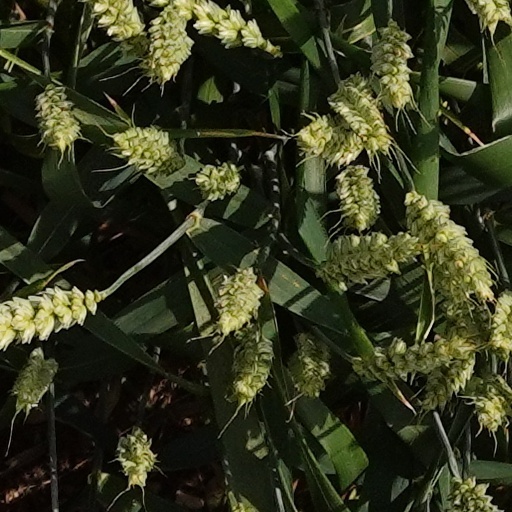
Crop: wheat